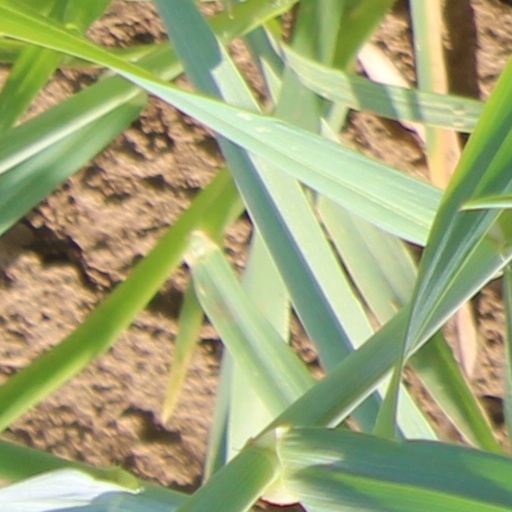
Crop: wheat